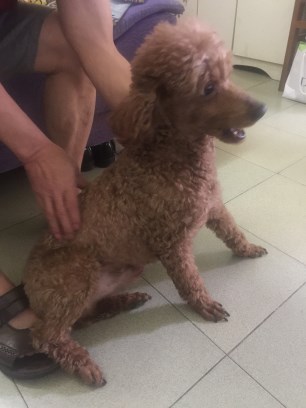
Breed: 7449-n000128-teddy